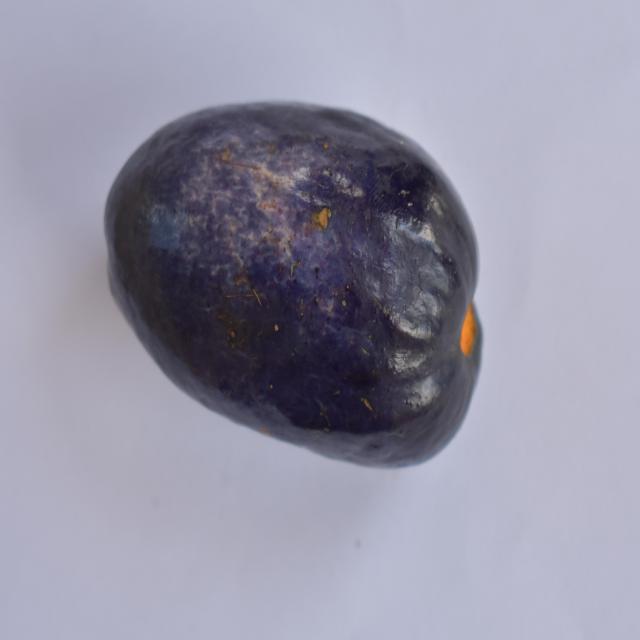
Plum grade: unaffected